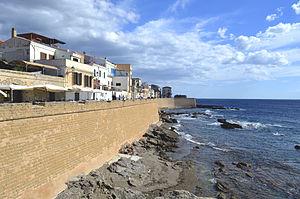
Fortifications de la ville d'Alghero
Alghero est une ville italienne d'environ 44 000 habitants, située dans la province de Sassari en Sardaigne, sur la côte nord-occidentale.